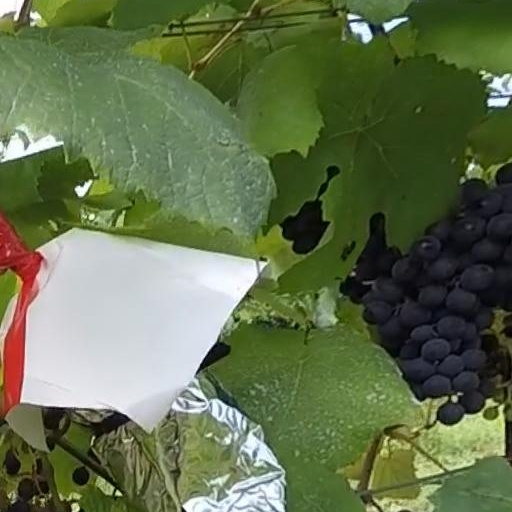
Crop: grape